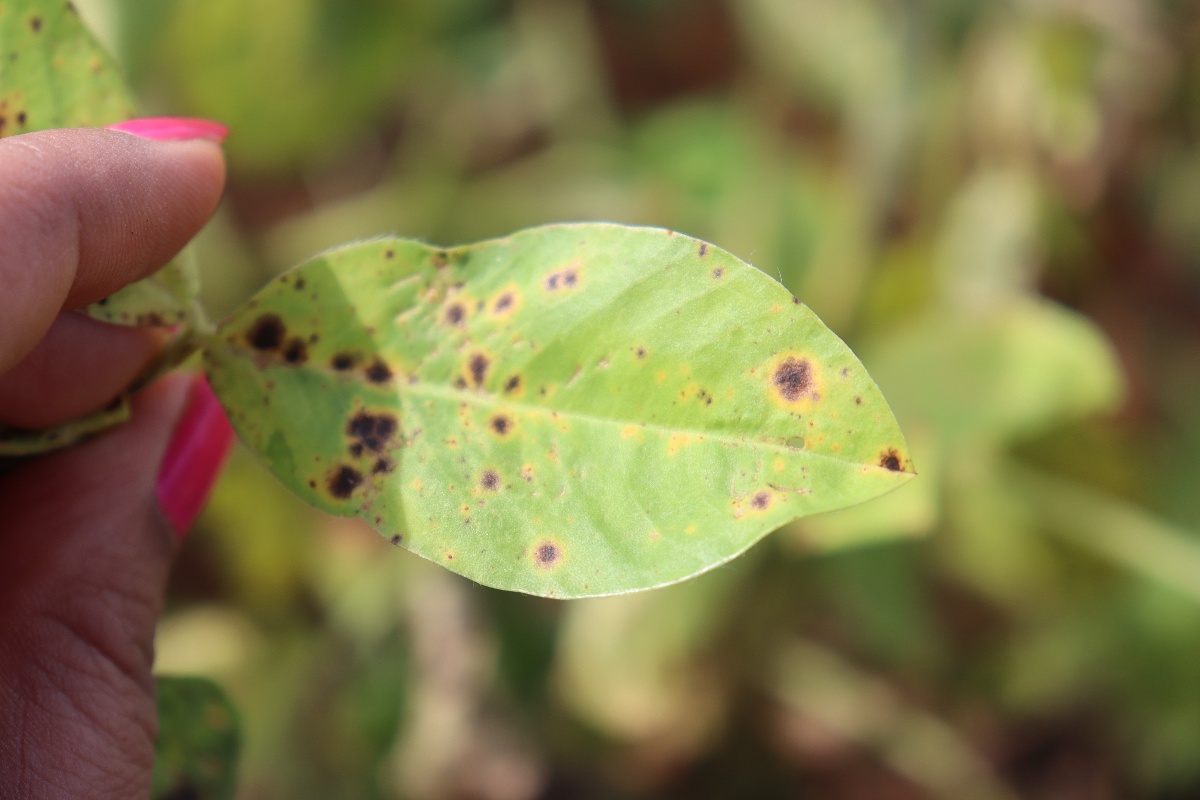
Label: late leaf spot